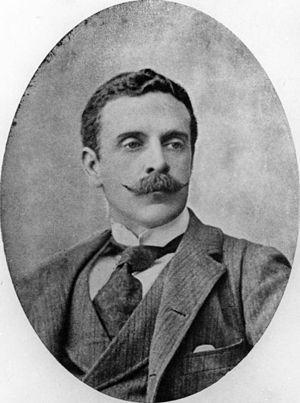
Charles Wallace Alexander Napier Cochrane-Baillie, 2ᵉ baron Lamington, est un homme politique britannique et administrateur colonial qui est gouverneur du Queensland de 1896 à 1901 et gouverneur de Bombay de 1903 à 1907.
La présidence de Bombay était l'une des trois entités administratives de l'Inde britannique ; Elle se situait sur la partie ouest du continent, elle a commencé à Surat au XVIIᵉ siècle comme comptoir pour la Compagnie anglaise des Indes orientales pour finir par englober une partie de l'Ouest indien, du Pakistan et de la Péninsule arabique. En Inde cela représentait, au plus fort de son extension, l’État du Gujarat, les deux tiers du Maharashtra et le Nord-Ouest du Karnataka, la province pakistanaise Sindh, de 1847 à 1935, Aden au Yémen de 1839 à 1939 mais pas les États princiers.